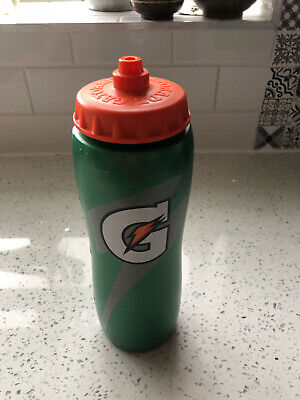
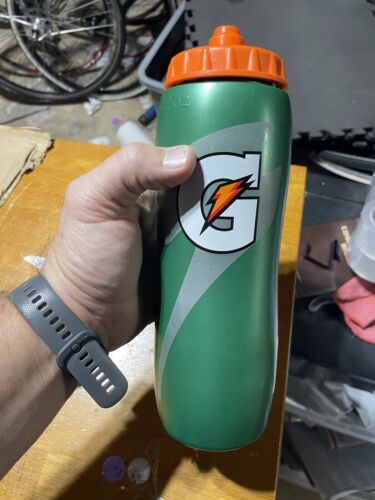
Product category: misc
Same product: yes